NGC 4262

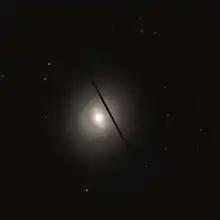
Composite image of NGC 4262, imaged by the Hubble Space Telescope

NGC 4262 is a barred lenticular galaxy located in the constellation of Coma Berenices.